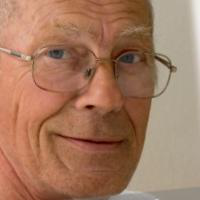
Age group: age 66-80